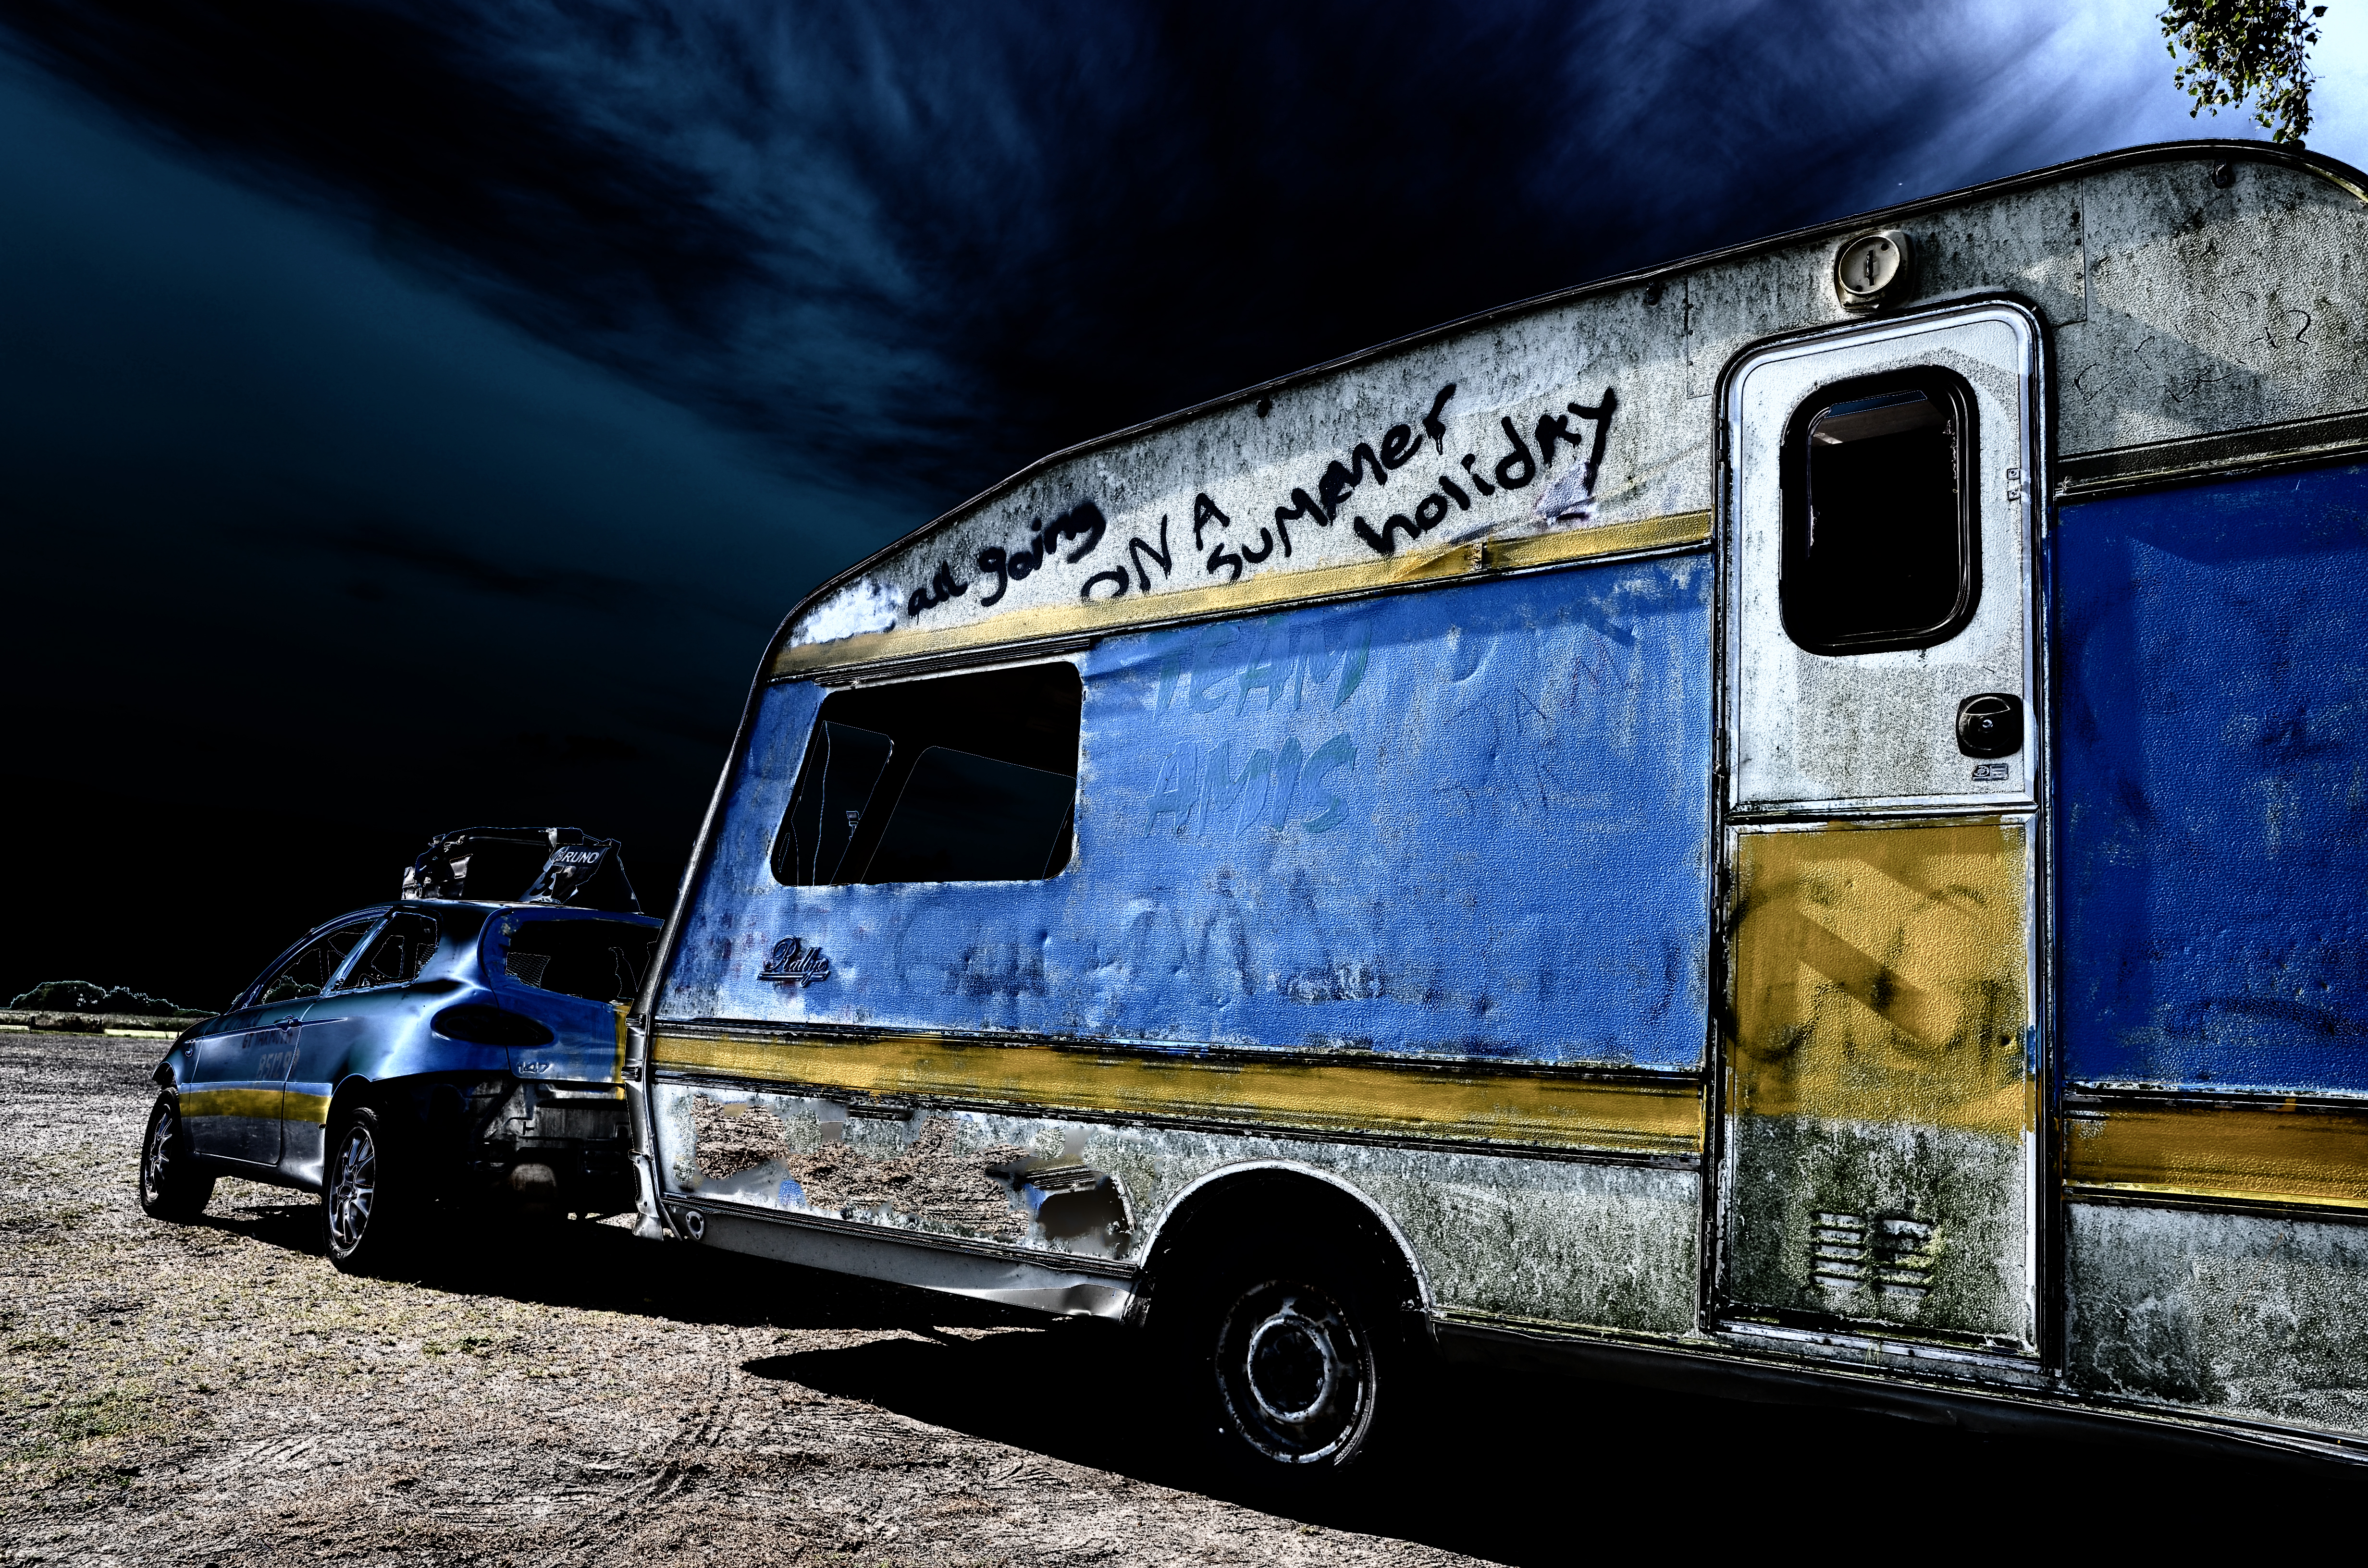
car, van, summer, transport, vehicle, holiday, abandoned, blue, hdr, art, trash, caravan, norfolk, greatyarmouth, land vehicle, recreational vehicle